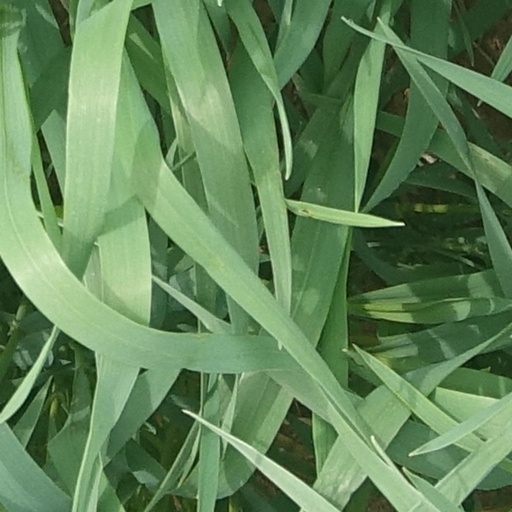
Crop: wheat